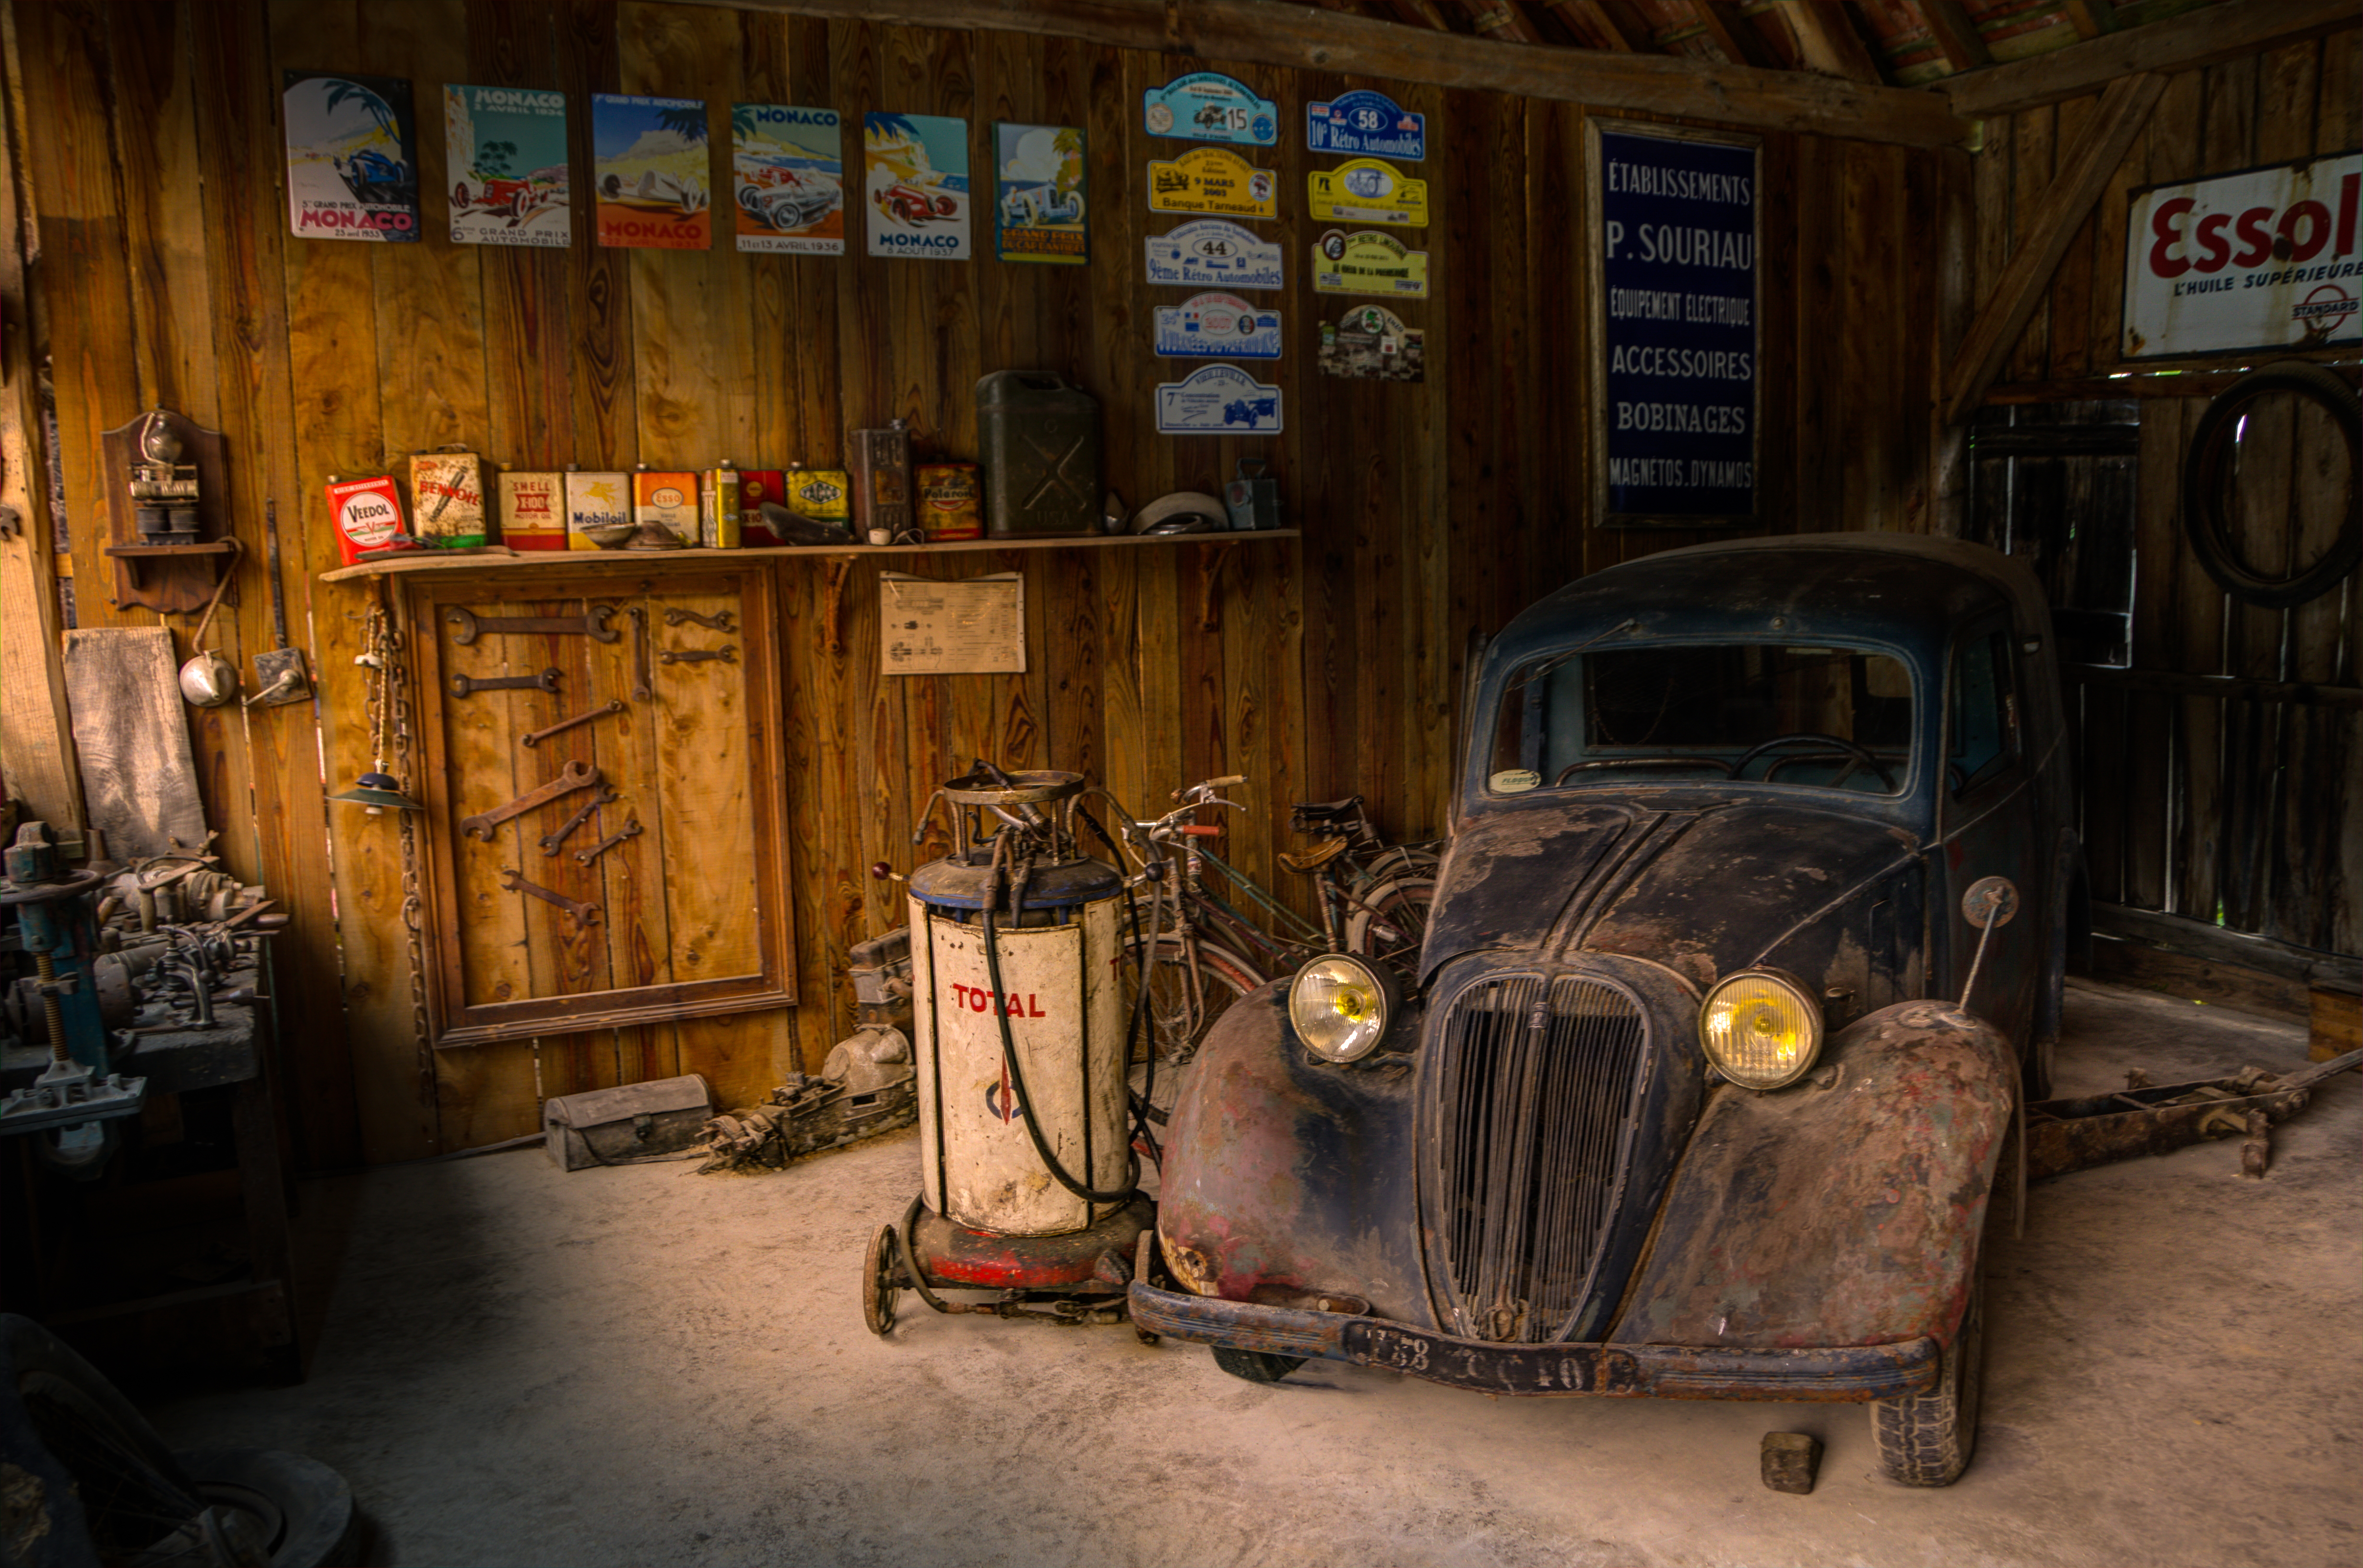
wood, street, car, antique, automobile, old, rust, repair, vehicle, garage, art, service